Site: brandenburg
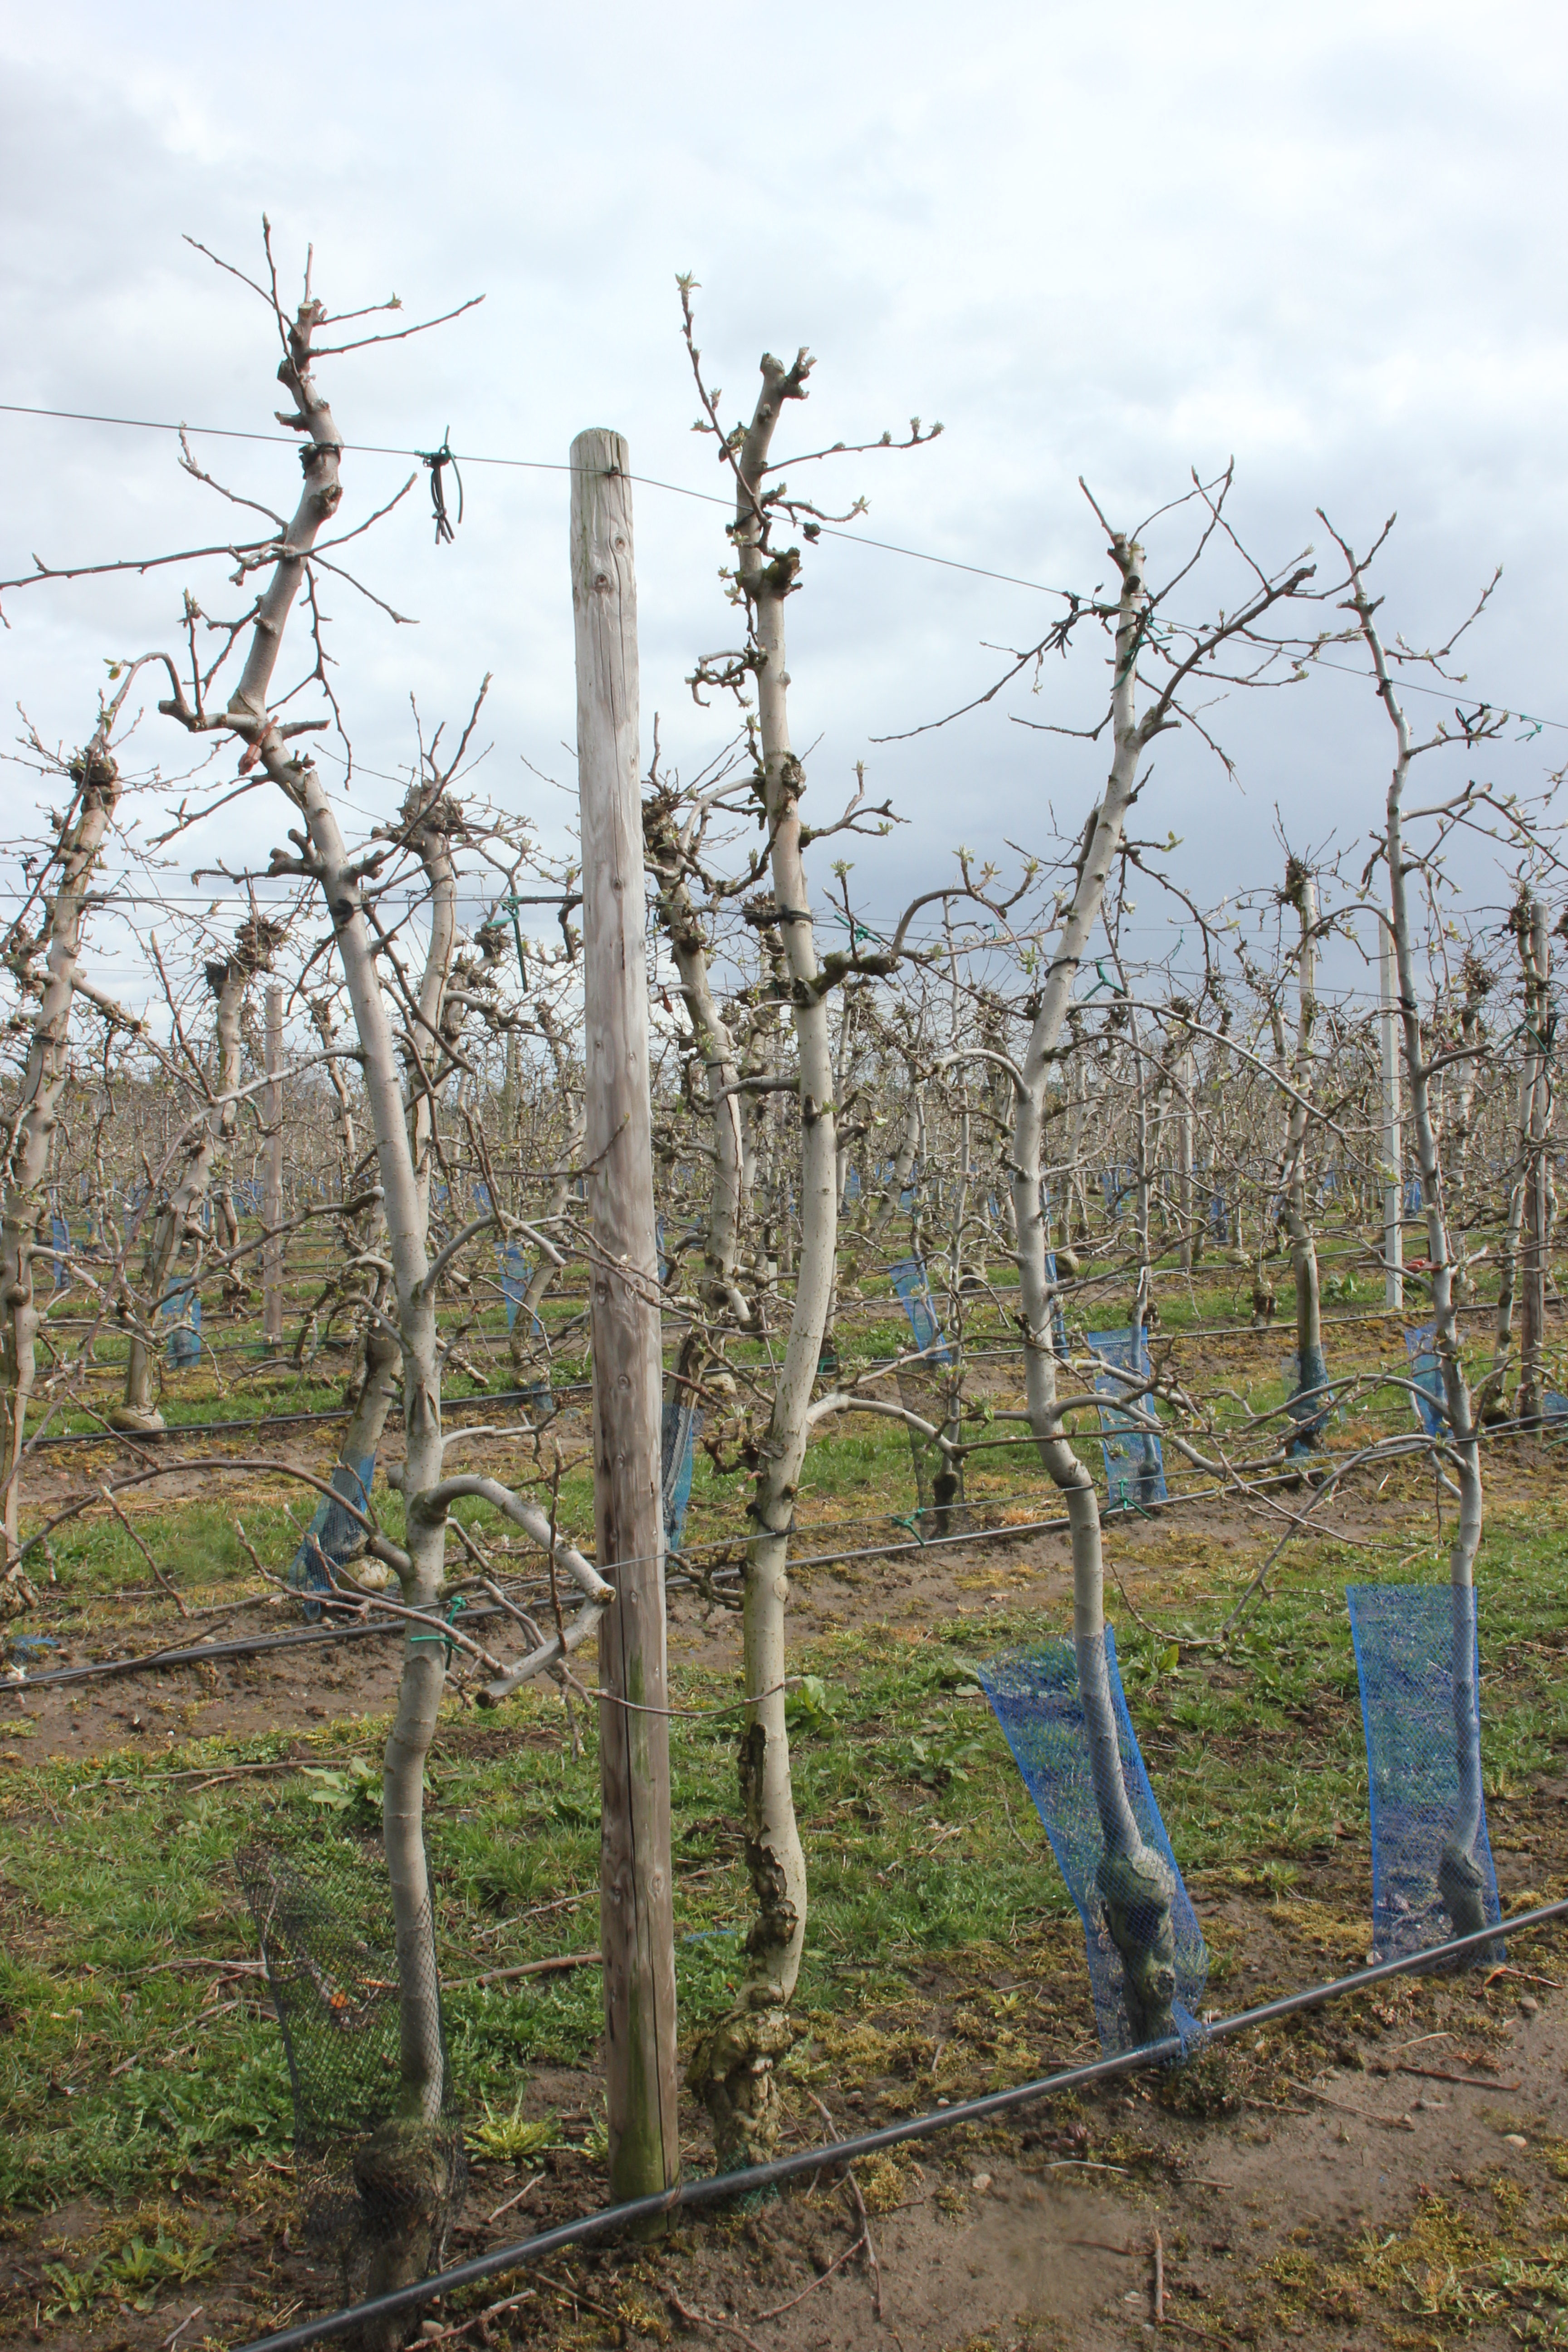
Growth stage (BBCH 55): Inflorescence emergence